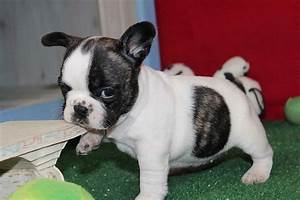
Label: dog